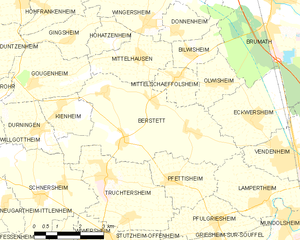
Carte des communes françaises